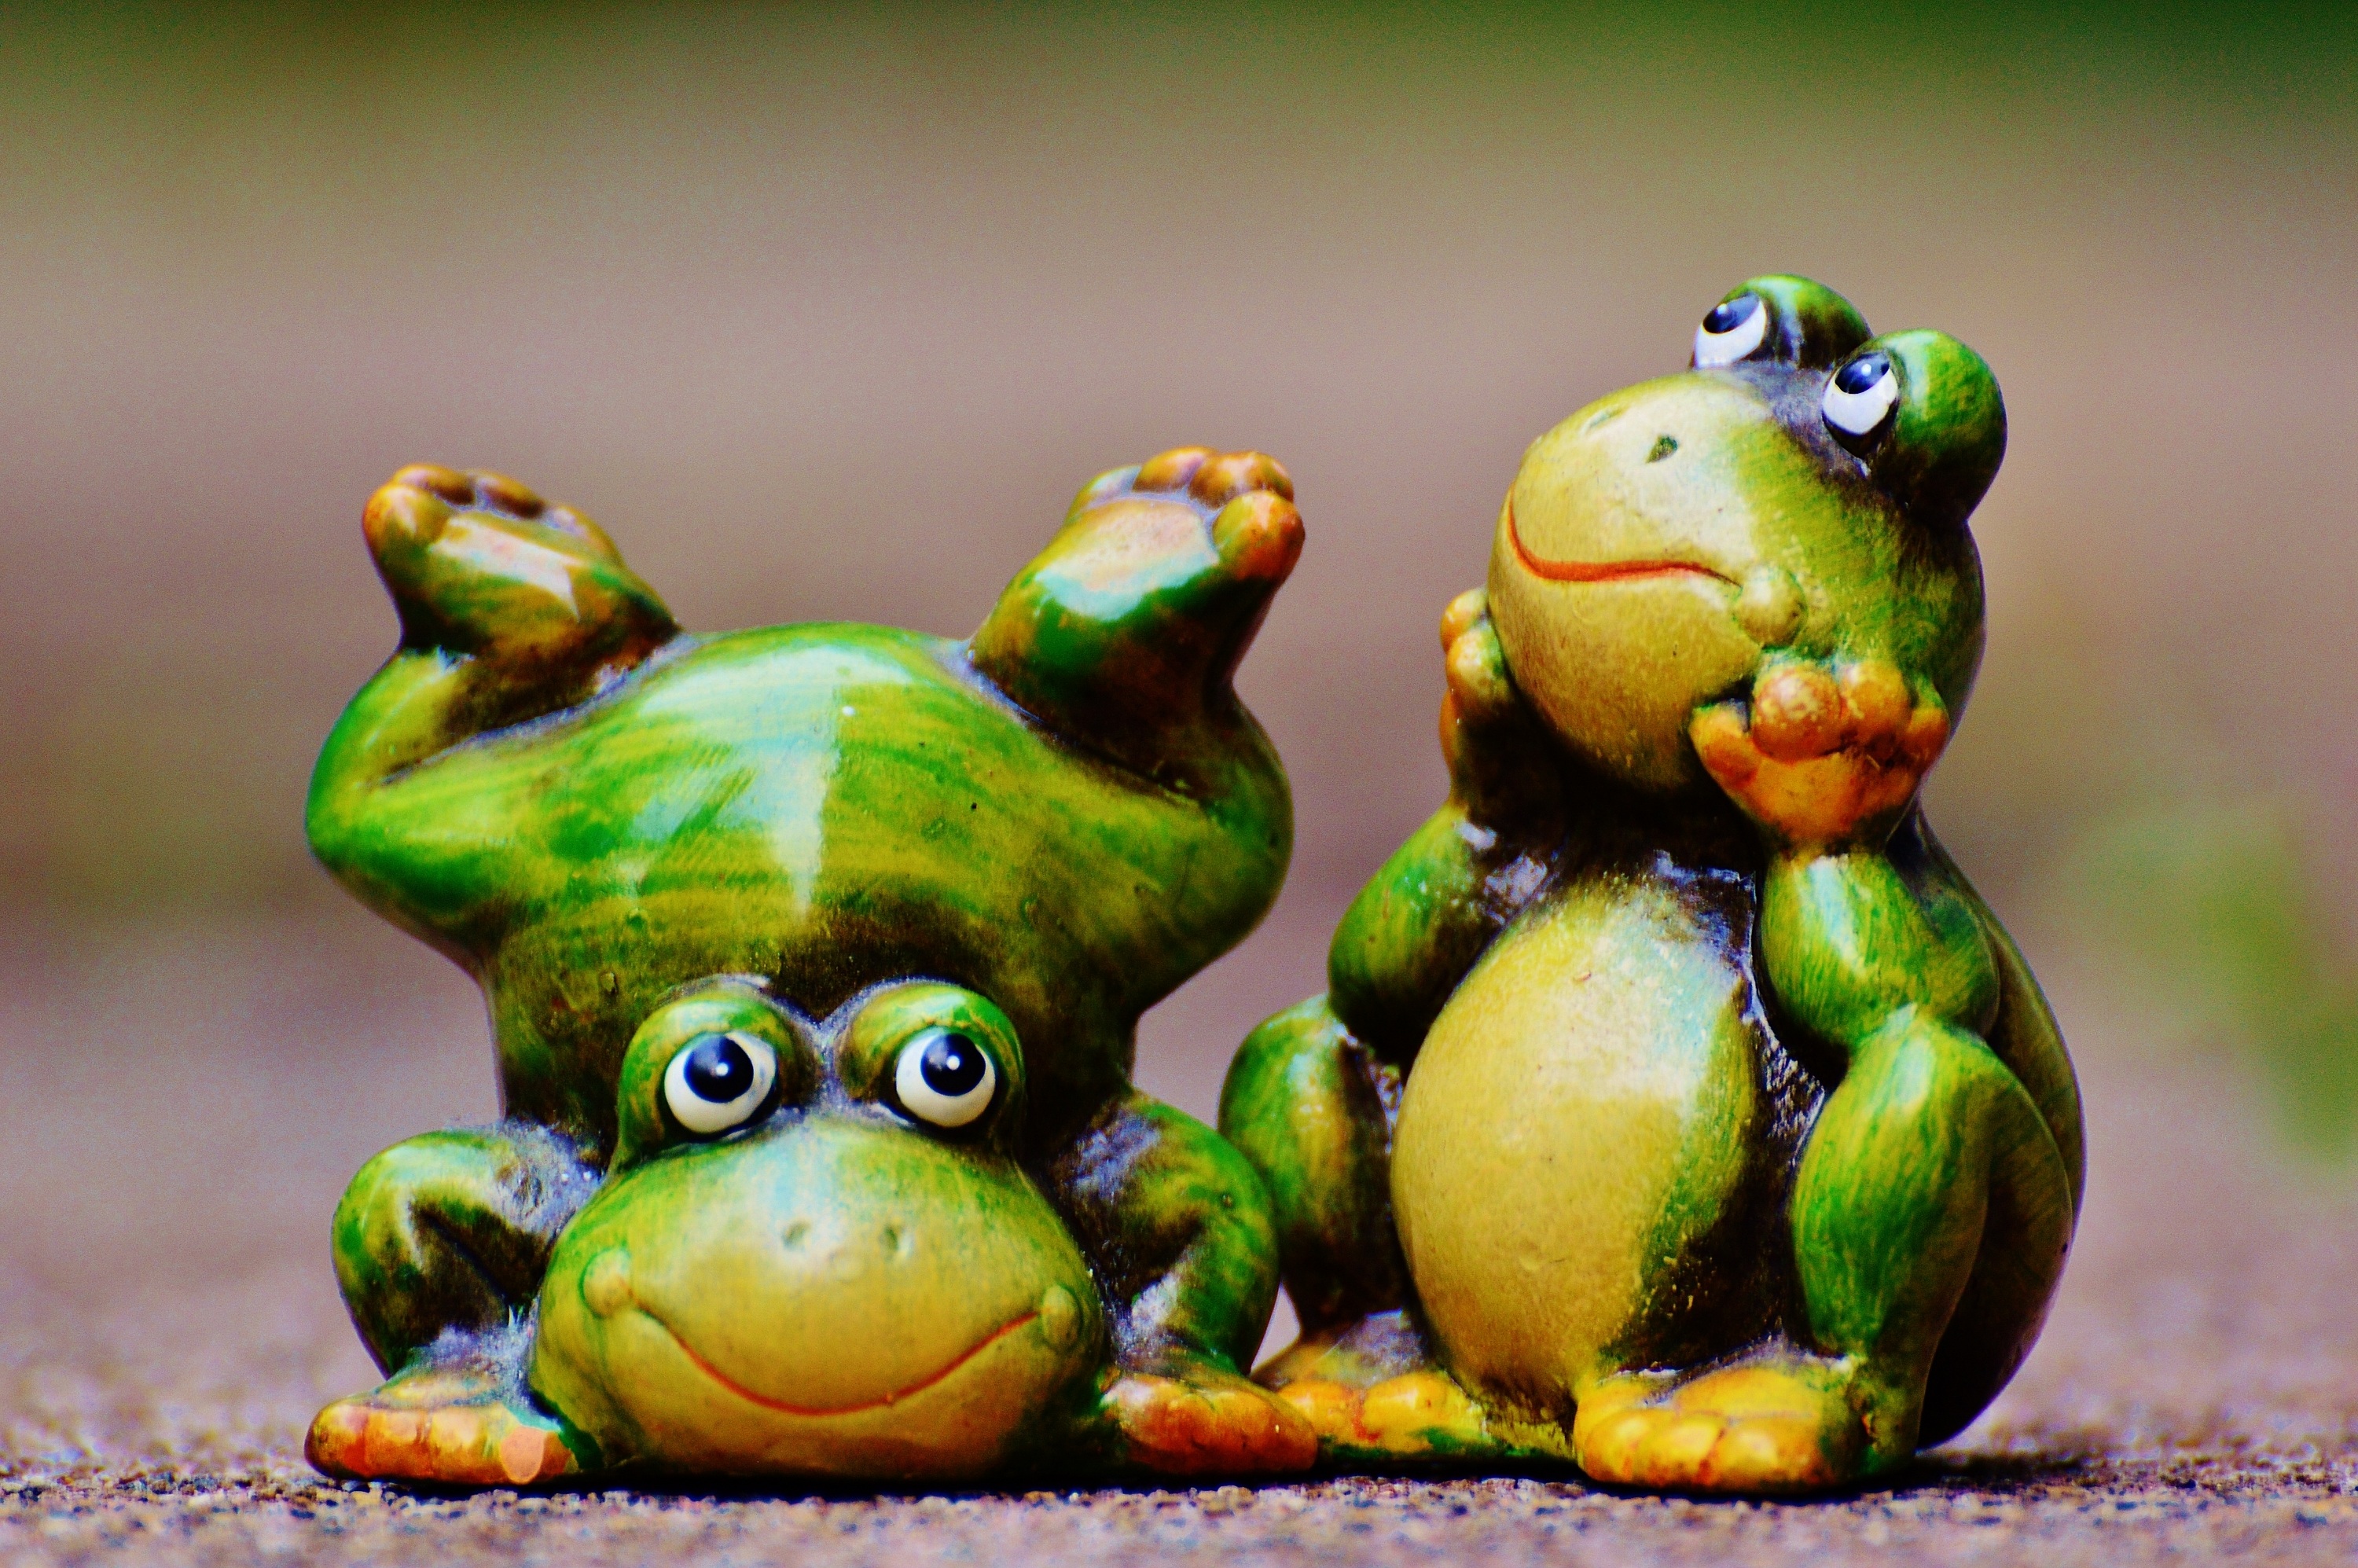
sweet, animal, cute, wildlife, green, produce, frog, amphibian, toy, fauna, figure, figurine, funny, animal world, frogs, macro photography, ranidae